Soccer Bowl '78

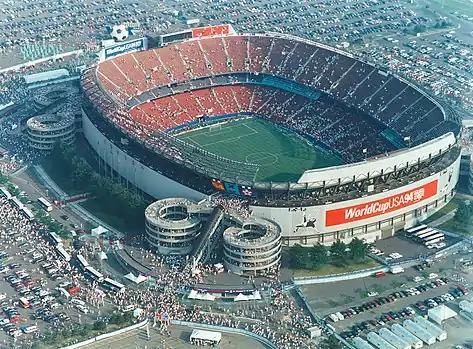
Giants Stadium was the venue for Soccer Bowl '78

The Rowdies started off 5-8, but would eventually tie the New England Tea Men for first place in the American Conference's Eastern Division with 165 points. New England won the division on the NASL's total wins tiebreaker (19 to the Rowdies' 18), and relegated Tampa Bay to fourth place in the American Conference's playoff standings. After beating the Chicago Sting in the first round, the San Diego Sockers were defeated by a Rodney Marsh overtime goal in a mini-game tiebreaker and the Fort Lauderdale Strikers fell in a mini-game shootout in the American Conference finals. It would be the Rowdies' second trip to the Soccer Bowl in four years. Marsh led Tampa Bay in scoring with 18 goals and 16 assists for 52 points, good for fourth in the league. Near the end of the deciding match between the Rowdies and Strikers, he had gotten spiked in the shin by Maurice Whittle of Fort Lauderdale. There was concern about his playing status, but all indications leading up to match day had looked positive.